Azrou

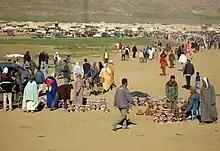
Azrou market

The first record of Azrou city in history in a letter sent by Fernão Taveira to king Manuel I of Portugal.